EpicMealTime (video game)

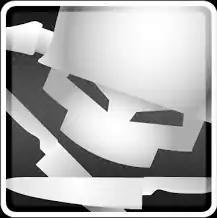
EpicMealTime

EpicMealTime is a video game app made for the Android and iPhone/iPad by Canadian studio Molecube, and was released on July 25, 2012. The game is based on the YouTube cooking show, "Epic Meal Time" and developed by "Molecube".